Jewish Theological Seminary of Breslau

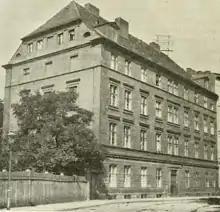
Jewish Theological Seminary of Breslau in 1904

The Jewish Theological Seminary of Breslau (official name: ) was an institution in Breslau for the training of rabbis, founded under the will of Jonah Fränckel, and opened in 1854. It was the first modern rabbinical seminary in Central Europe, an academic precursor to today’s Conservative movement, and a center of "Wissenschaft des Judentums". The seminary, at what is now an empty building plot (used as a car park) on 14-18 Wlodkowica Street, was closed in 1938 by Nazi Party officials following Kristallnacht.